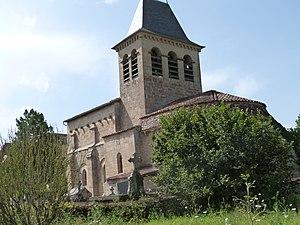
Église Saint-Pierre de Fourmagnac (Inscrit) This building is indexed in the Base Mérimée, a database of architectural heritage maintained by the French Ministry of Culture,
Cet article recense une partie des monuments historiques du Lot, en France.
Fourmagnac est une commune française, située dans le département du Lot en région Occitanie.